Chevert expedition

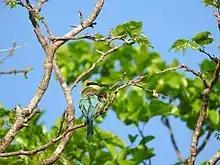
Rainbow bee-eater ("Merops ornatus")

Following the expedition's dissolution, Macleay presented his zoological findings in a Linnean Society of New South Wales meeting. Further, in 1875, he published a paper in the journal, "Proceedings of the Linnean Society of New South Wales" titled "Notes on the Zoological Collections made in Torres Straits and New Guinea during the cruise of the "Chevert"". In this paper, Macleay discusses his observation that the majority of the mammals that he encountered in New Guinea, were marsupials. The outliers of this observation are listed as "Sus Papuensis" (New Guinea Pig), specific "murdiae", and various species of frugivorous bats. Macleay comments that despite the deficit in his mammal collections, mammals were plentiful. He lists mammals that he witnessed, such as kangaroos, "Cuscus", "Belideus", "Phalangers", and "Parameles". Regarding avifauna, Macleay mentions the similarities between New Guinea and Australia. He mentions the bee-eater "Merops ornatus" and the Torres Strait pigeons, noting that both travel from New Guinea to Australia during the summer months.